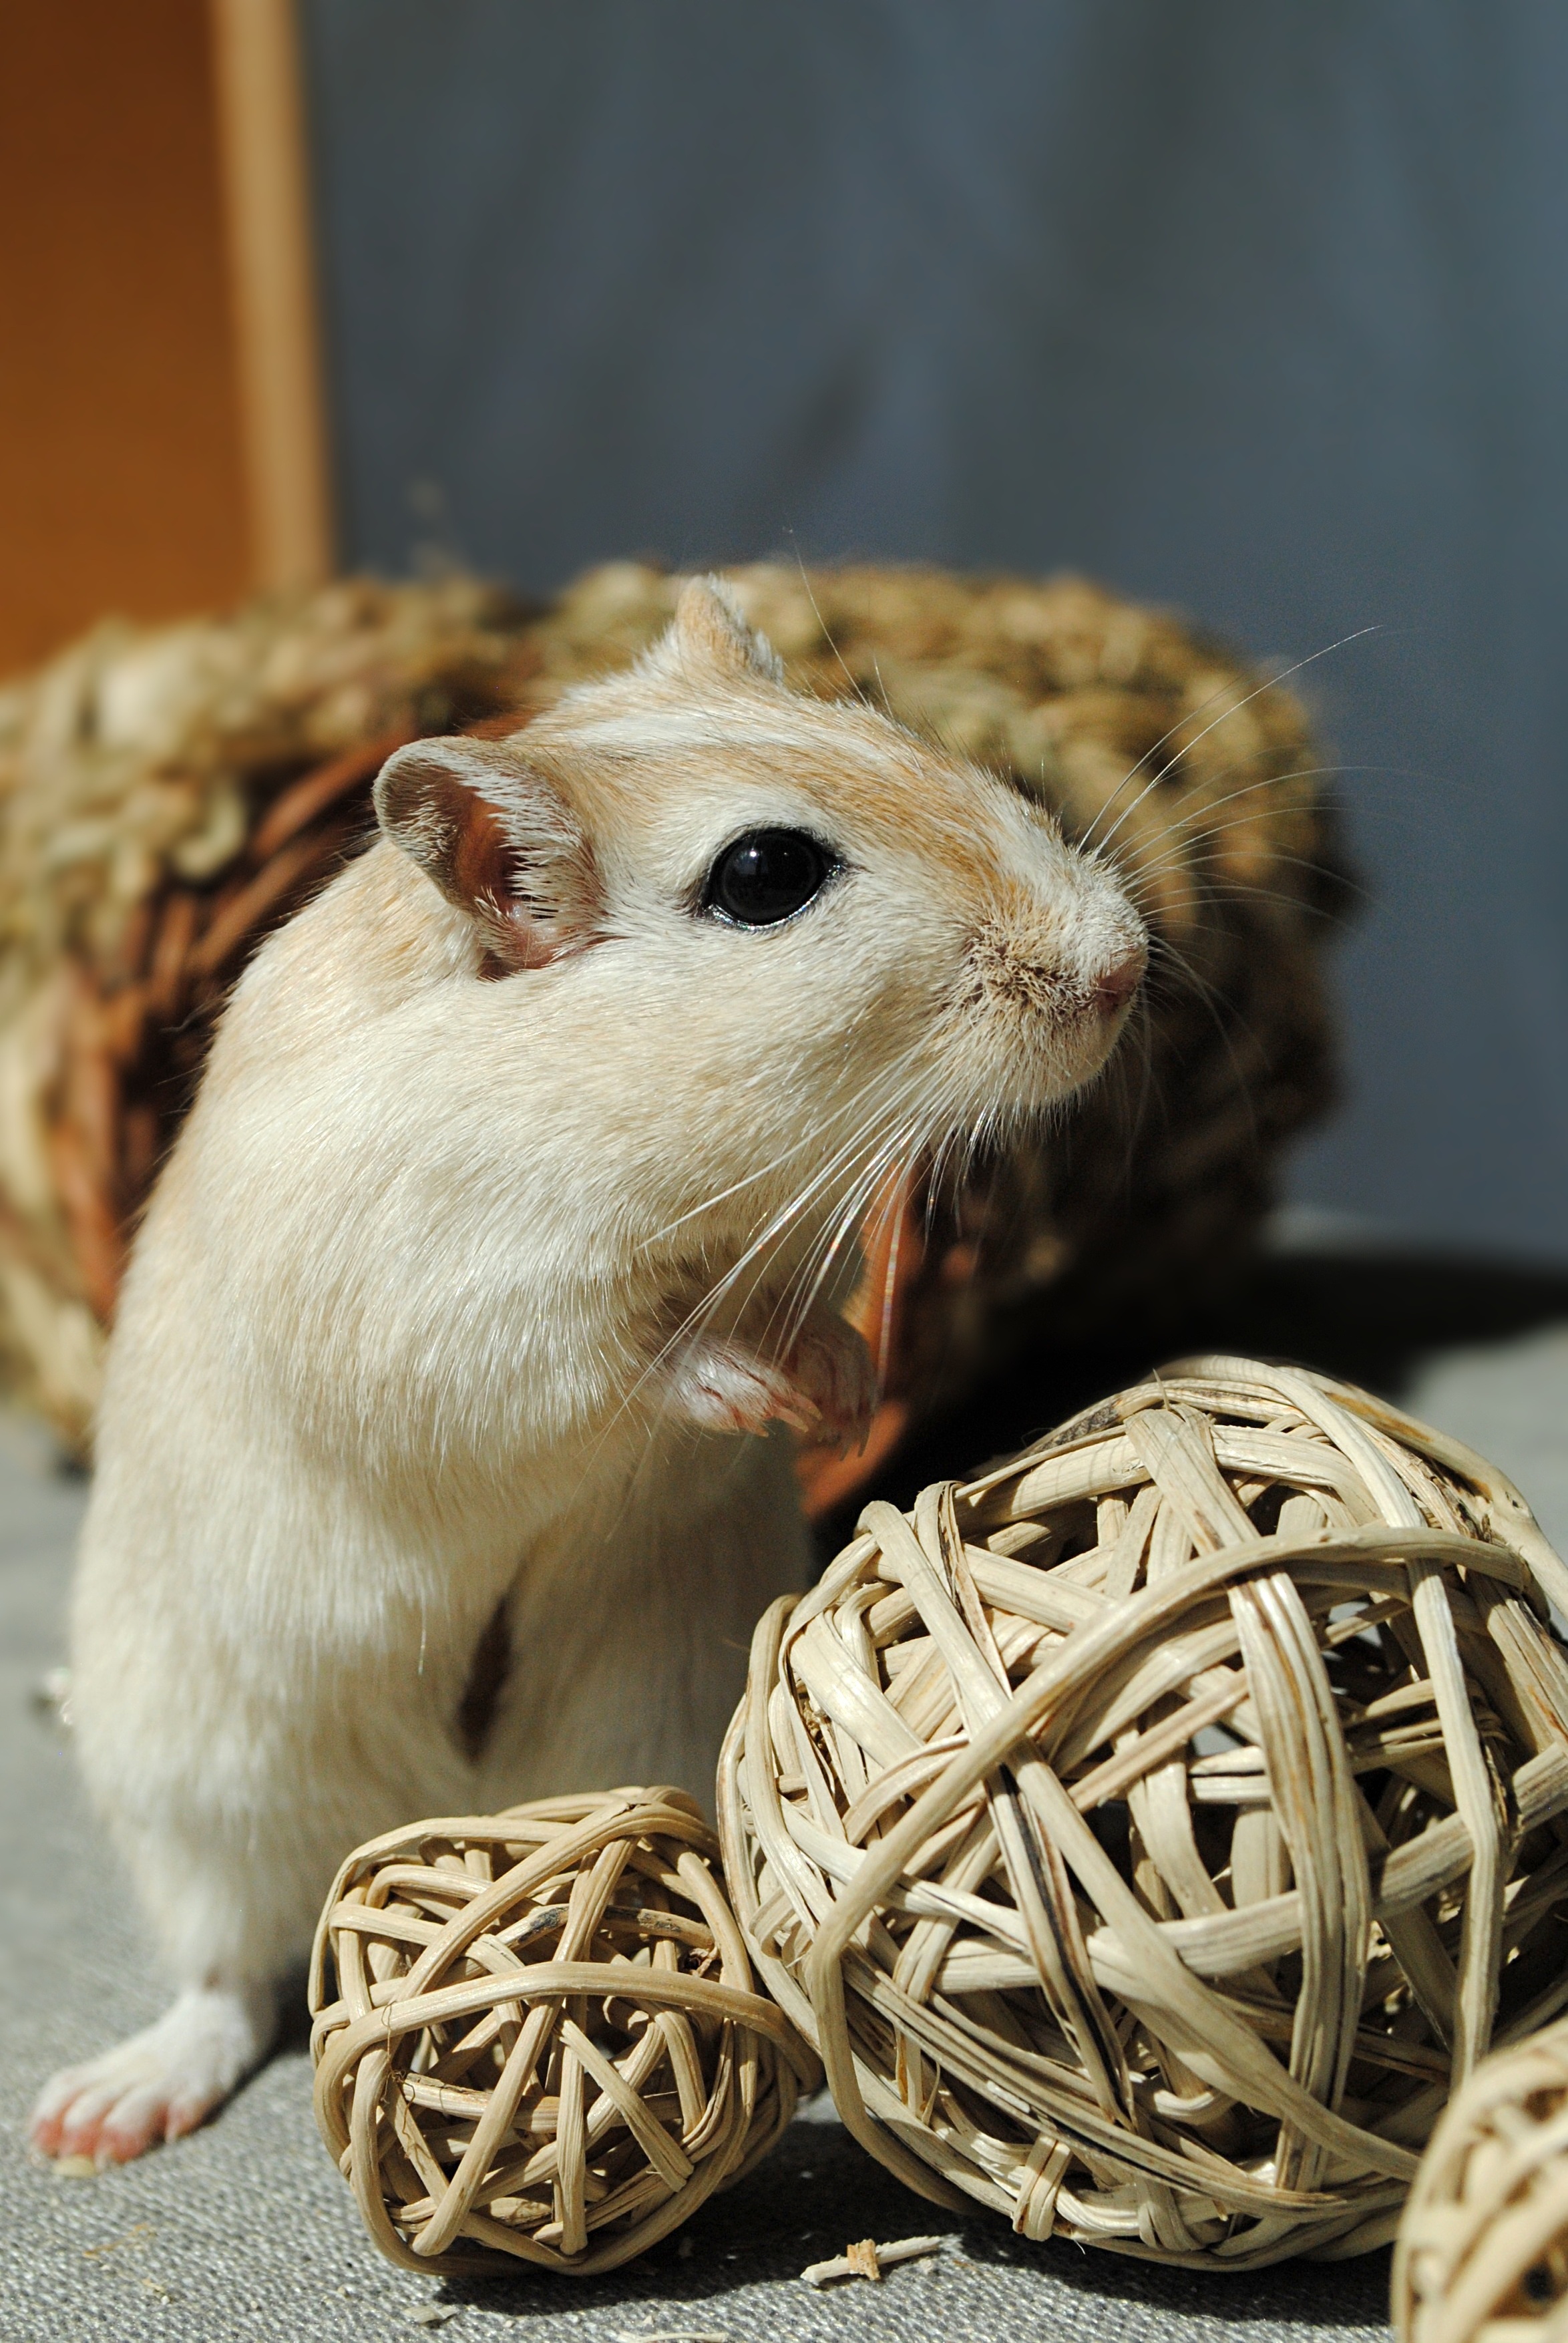
mouse, mammal, squirrel, hamster, rodent, domestic animal, close up, whiskers, vertebrate, chipmunk, games, prairie dog, gerbil, muroidea, muridae